Bohemian Reformation

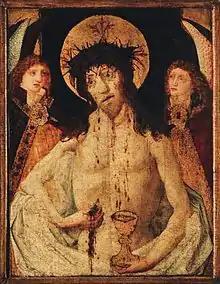
"Man of Sorrows" from the main Utraquist Church of Our Lady before Týn in Prague. It is a crucial artistic work of the Bohemian Reformation of the late 15th century. Christ touches the wound in his left flank, from which he takes a host (his body) while his blood flows into a chalice. The chalice – symbol of the Hussites – clearly demonstrates the practice of receiving the communion under both kinds.

The Utraquist Church of Bohemia was an autonomous ecclesial body which emerged in Bohemia and Moravia, that viewed itself as a part of the one, holy, catholic Church, but that remained in a merely formal communion with the Roman pope. During all of the fifteenth century it maintained an ambition to serve as a vanguard of reform for all Western Christendom. For a long time, this church – schismatic from the Roman point of view – remained a unique phenomenon in Europe. Until 1471, the church was led by the elected Archbishop of Prague, Jan Rokycana, who was never confirmed by the Holy See. After his death it was led by the Utraquist Consistory headed by the administrator. The Utraquist Consistory had its seat in the Old Town of Prague. The church continued to recognize the apostolic succession in the Roman Church, and insisted on the ordination of its clergy by "proper" Catholic bishops. With its intermediate position between Rome and the Radical and Protestant Reformations, the Utraquist Church of Bohemia resembled the future Church of England.